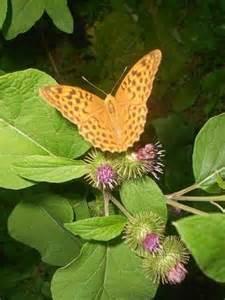
butterfly